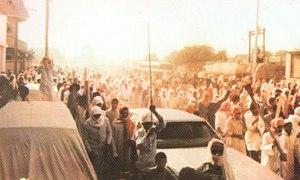
1979 est une année commune commençant un lundi.